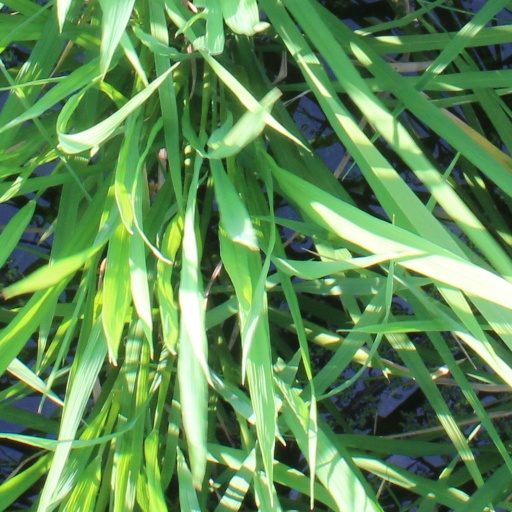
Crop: rice